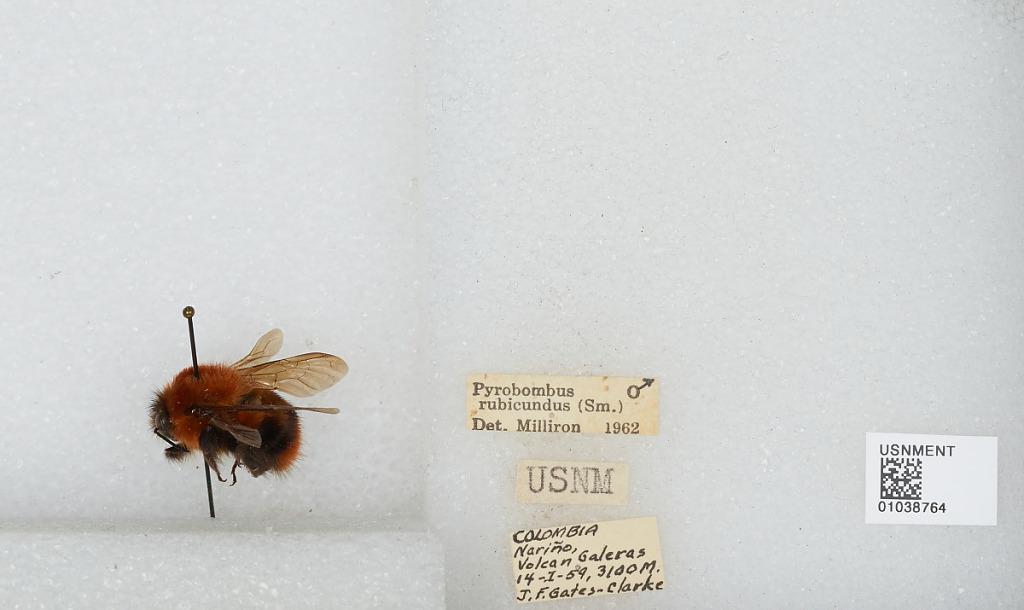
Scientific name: Bombus (Rubicundobombus) rubicundus Smith
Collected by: J. Clarke
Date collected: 1959-1-14
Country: Colombia
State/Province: Narino
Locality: Galeras Volcano